Al-Yarmouk SC (Amman)

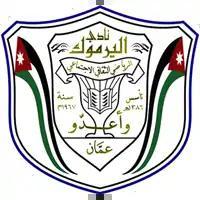
The previous logo of Al-Yarmouk SC (Amman)

Al-Yarmouk SC is a Jordanian professional football club based in Amman. Founded in 1967, the club is currently competing in the Jordanian First Division League.